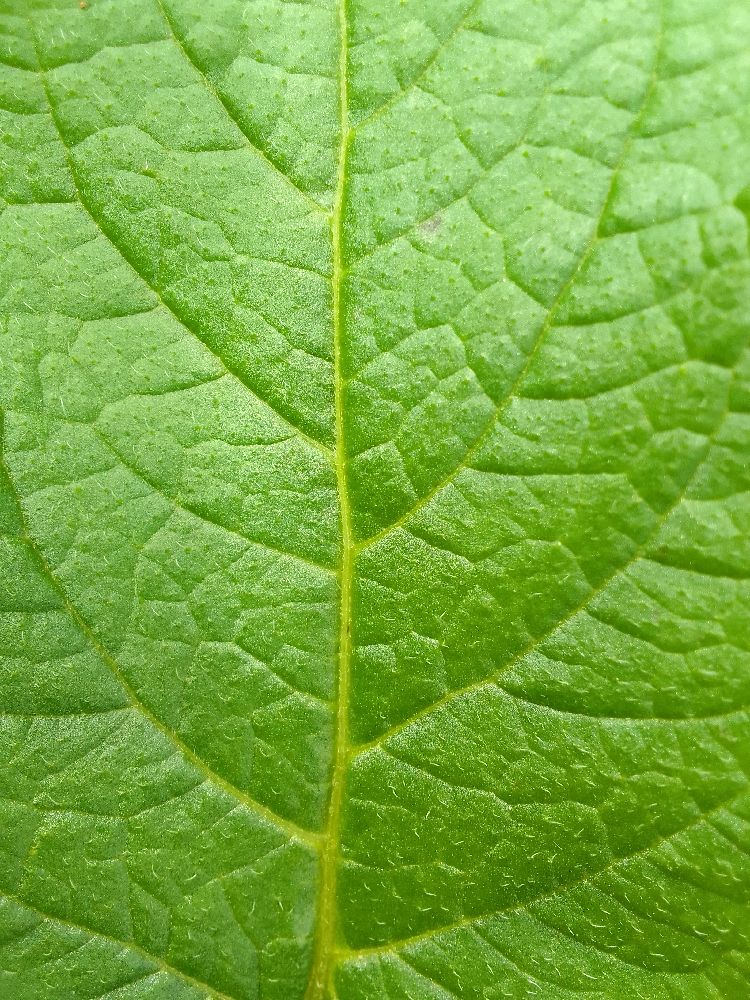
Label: Healthy